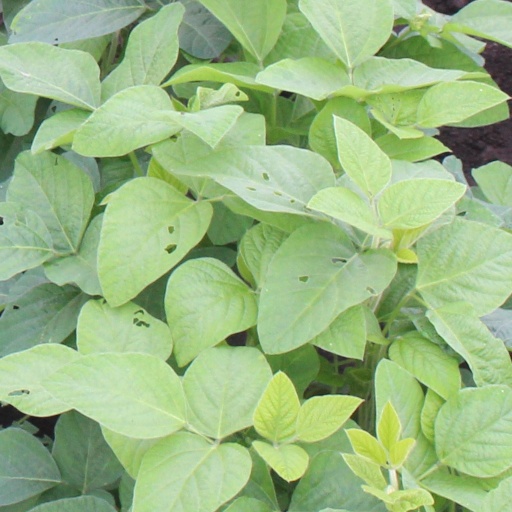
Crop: soybean